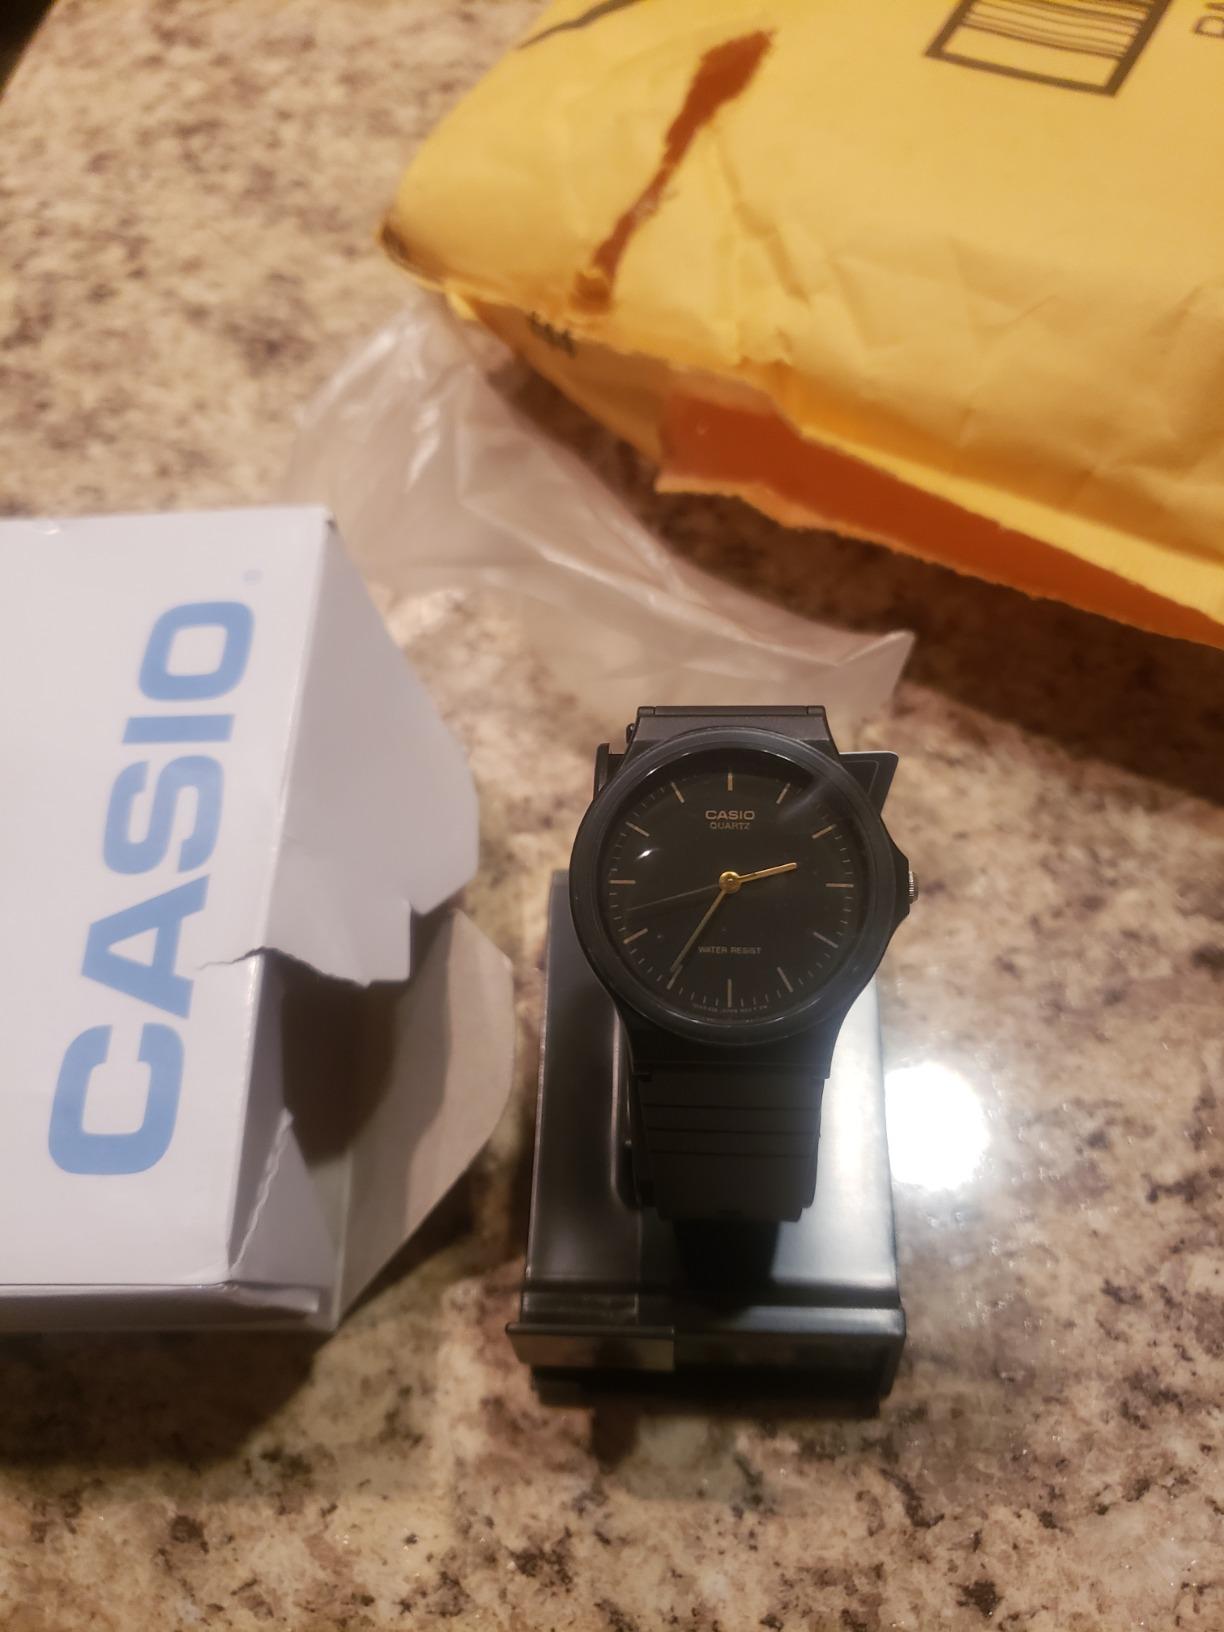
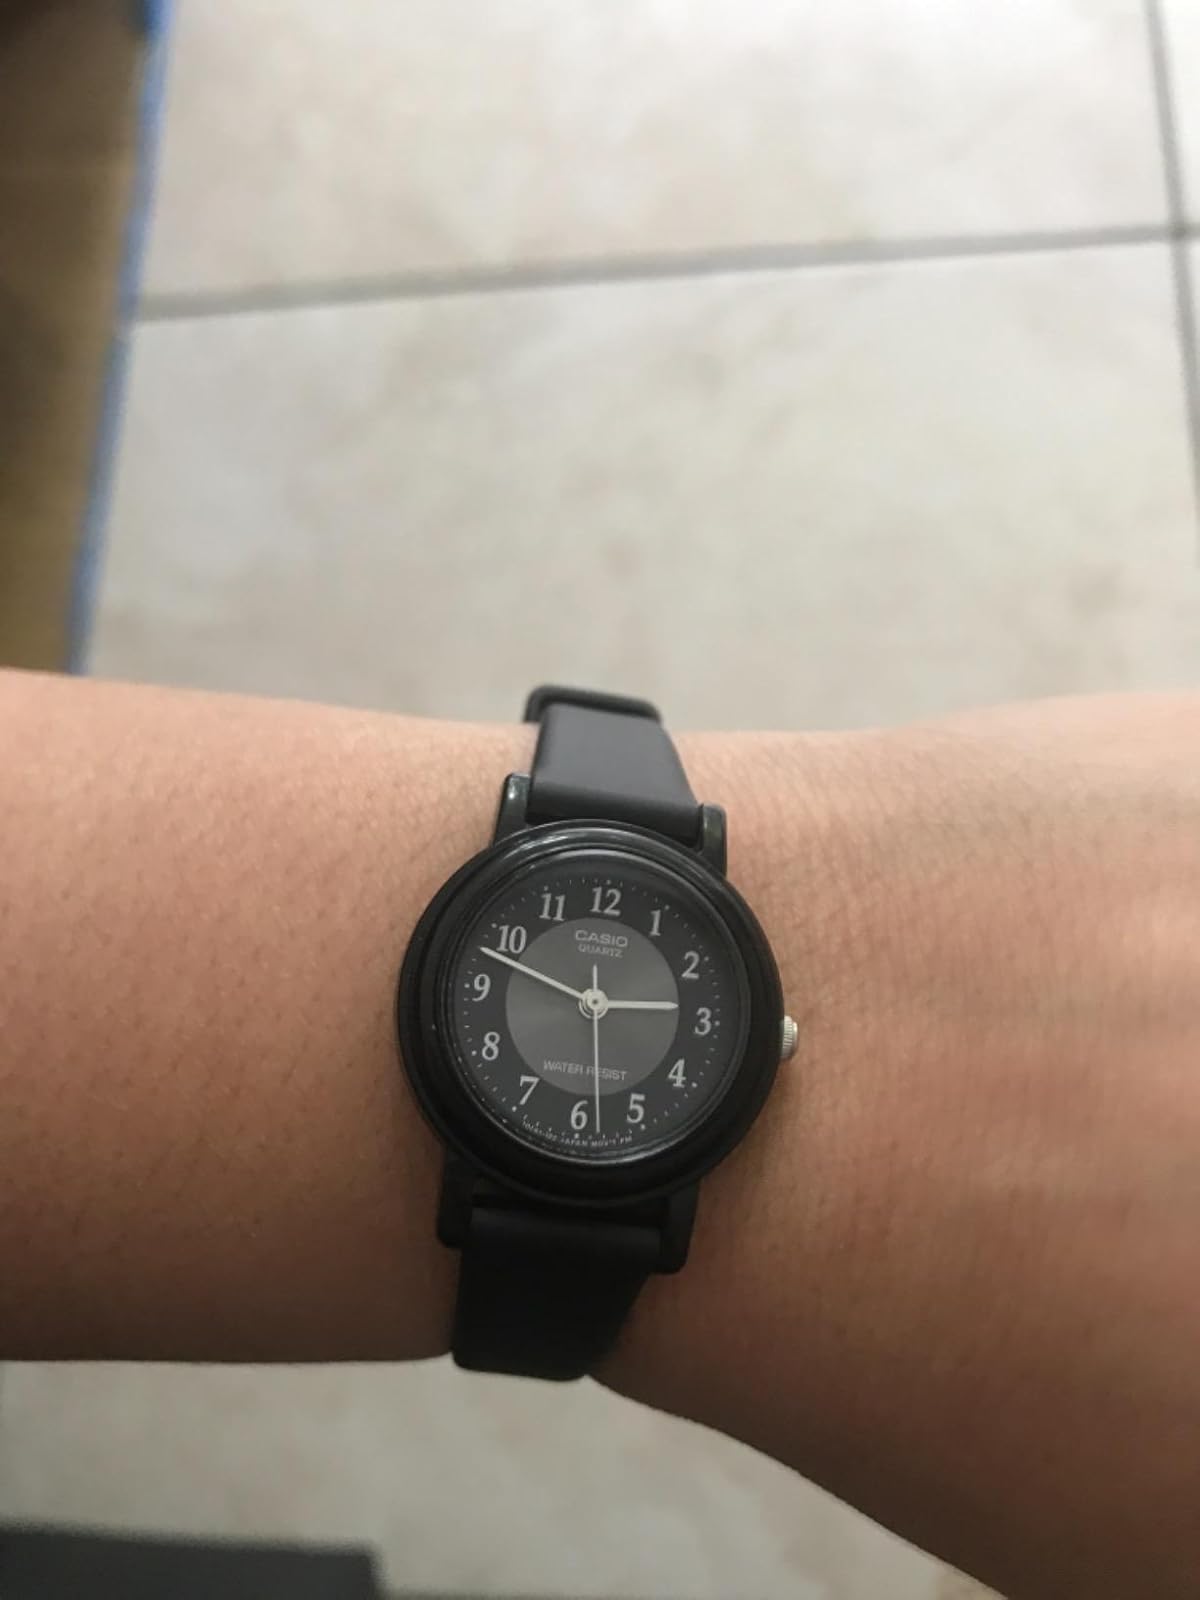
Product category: accessories_watch
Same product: no